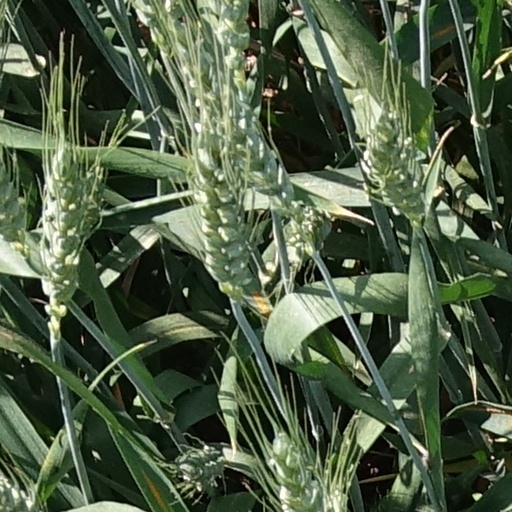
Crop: wheat